Byakkotai

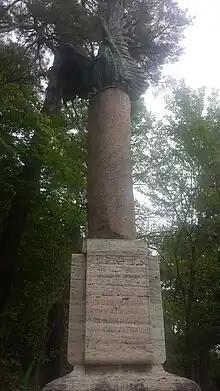
Pompeii column from Benito Mussolini currently erected on Iimoriyama

The Italian fascist dictator Benito Mussolini heard of the story of the Byakkotai members who committed suicide, and was deeply impressed by their loyalty to their lord. In 1928, he donated a column from Pompeii to be erected by the graves at Iimori Mountain; this column remains there to the present day. Nazi Germany also erected a monument showing their approval of the Byakkotai. After the surrender of Japan at the end of World War II, the U.S. Army removed the Nazi symbol from the German monument and replaced it with an iron cross.